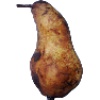
Label: pear_abate